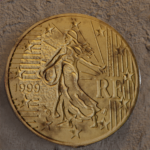
Coin value: 10cents
Country: fr
Edition: standard